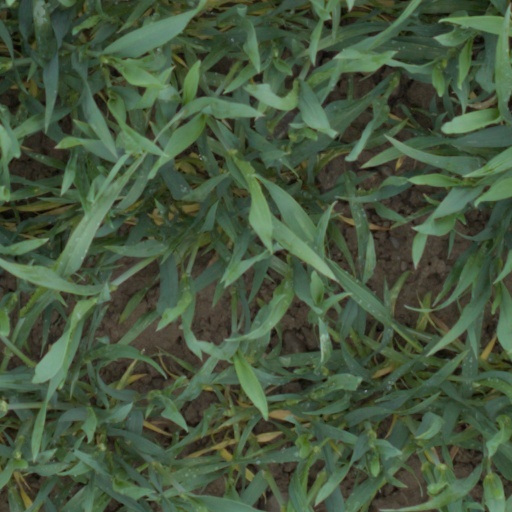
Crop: wheat